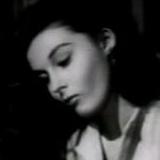
Age: 21